Pushback (aviation)

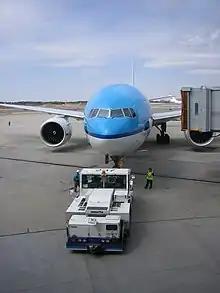
A KLM Boeing 777 being pushed back from a gate at Narita International Airport in Japan.

In aviation, pushback is an airport procedure during which an aircraft is pushed backwards away from its parking position, usually at an airport gate by external power. Pushbacks are carried out by special, low-profile vehicles called "pushback tractors" or "tugs".